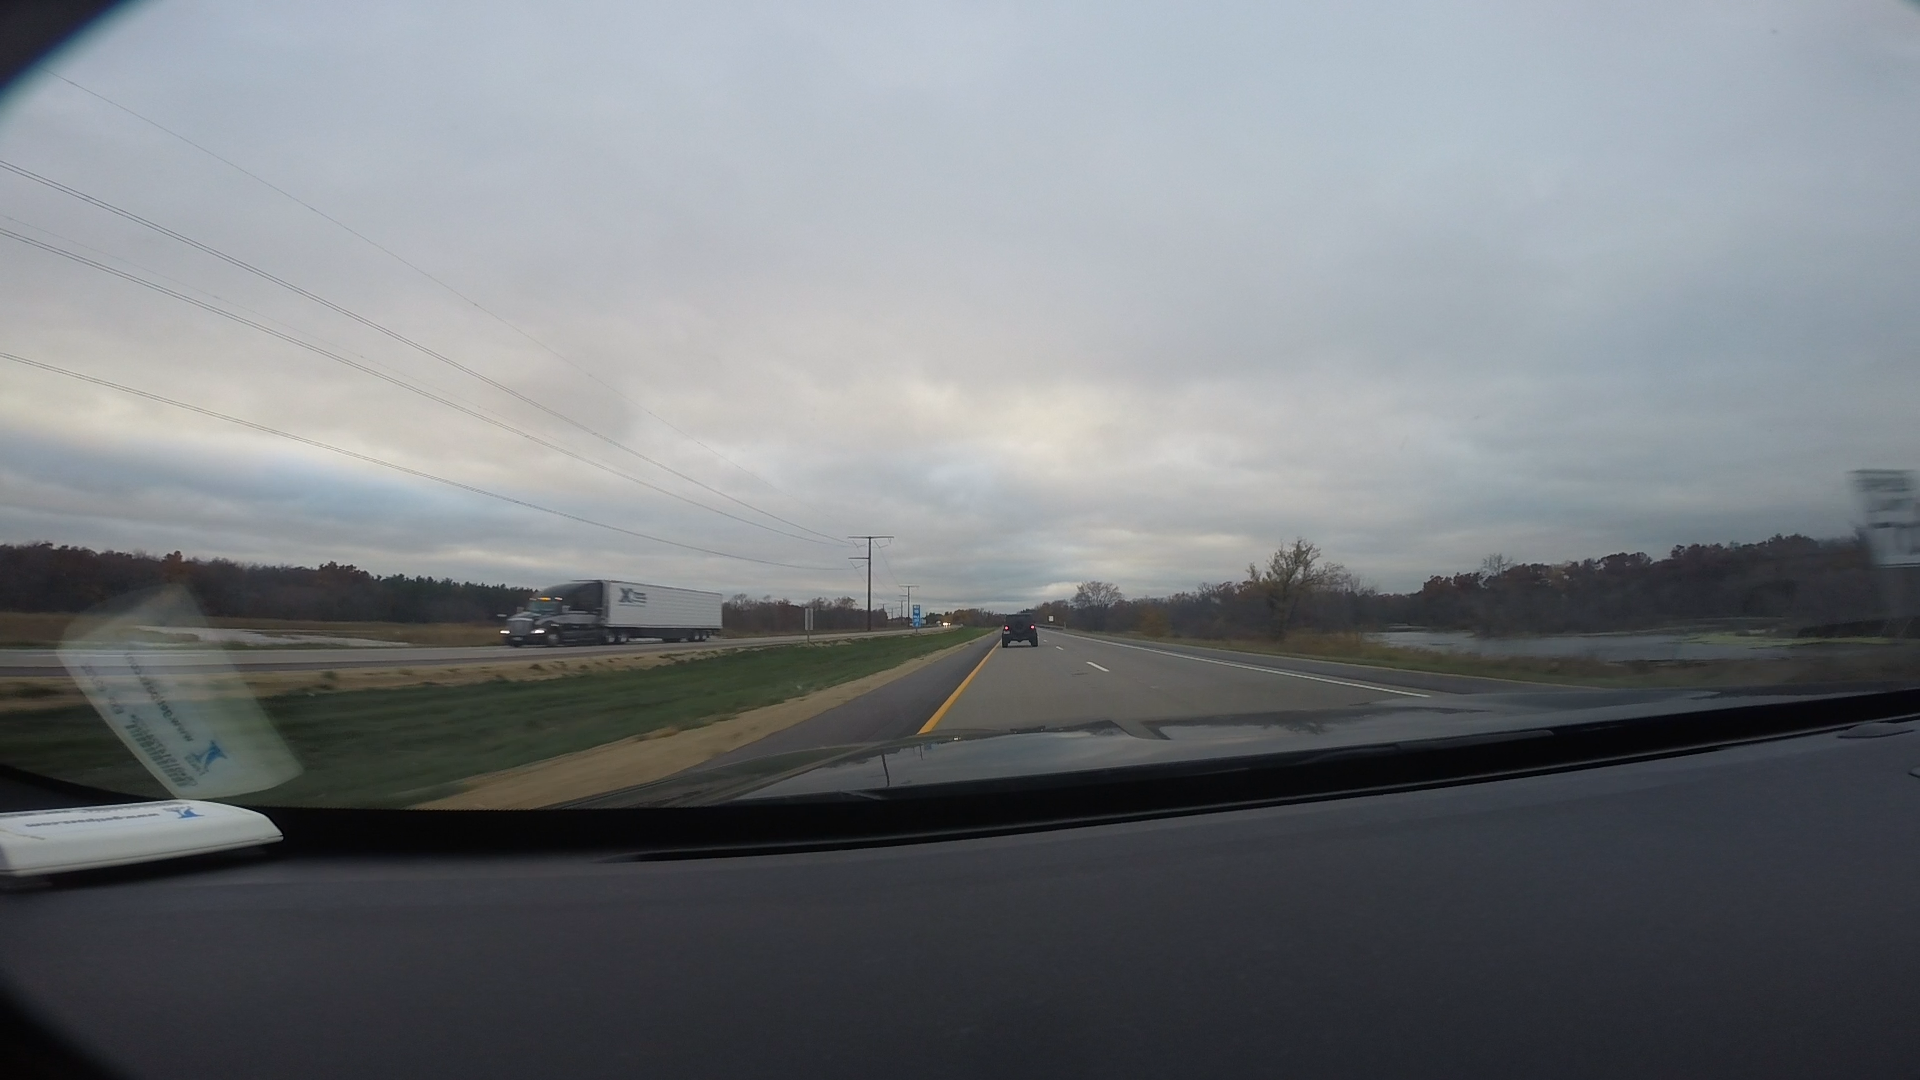
Speed limit sign label: mph70